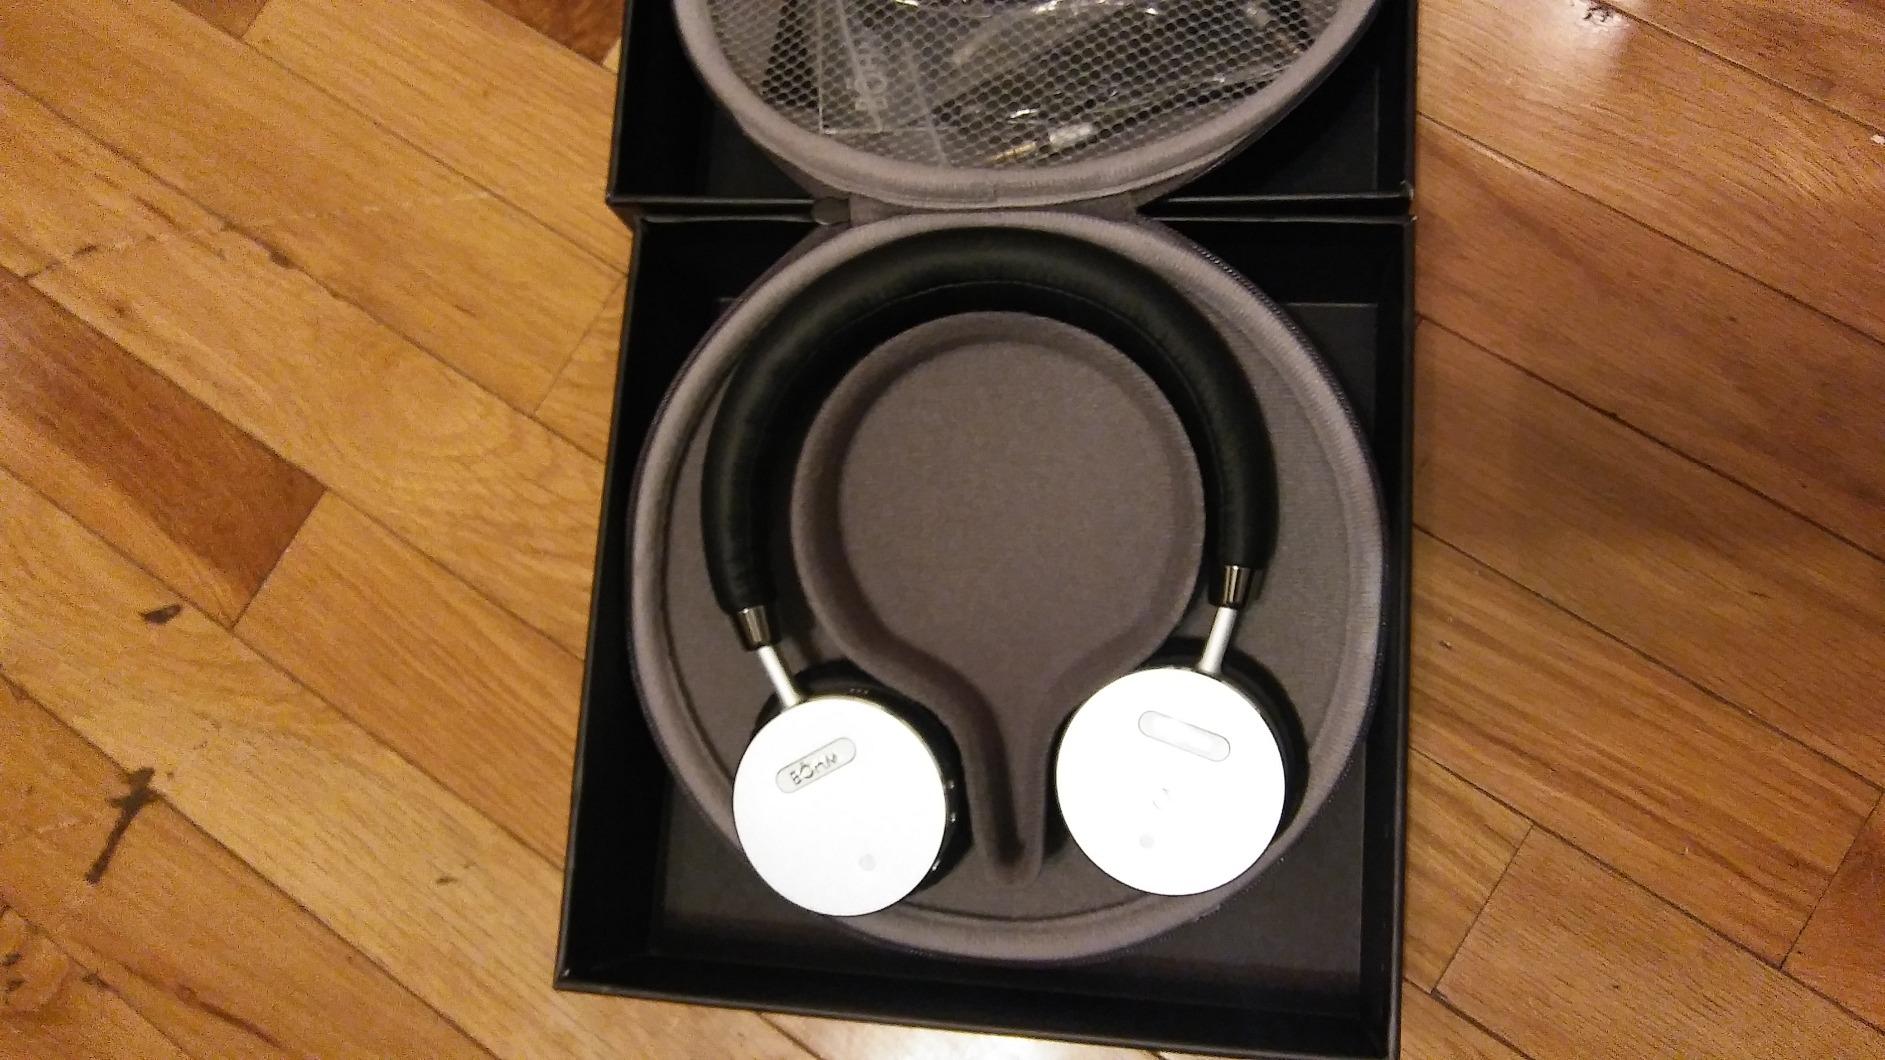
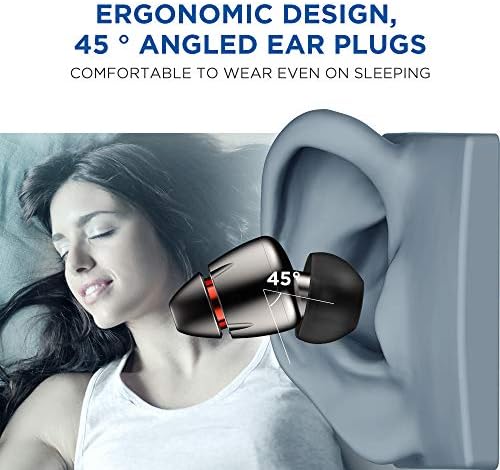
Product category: headphones
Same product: no